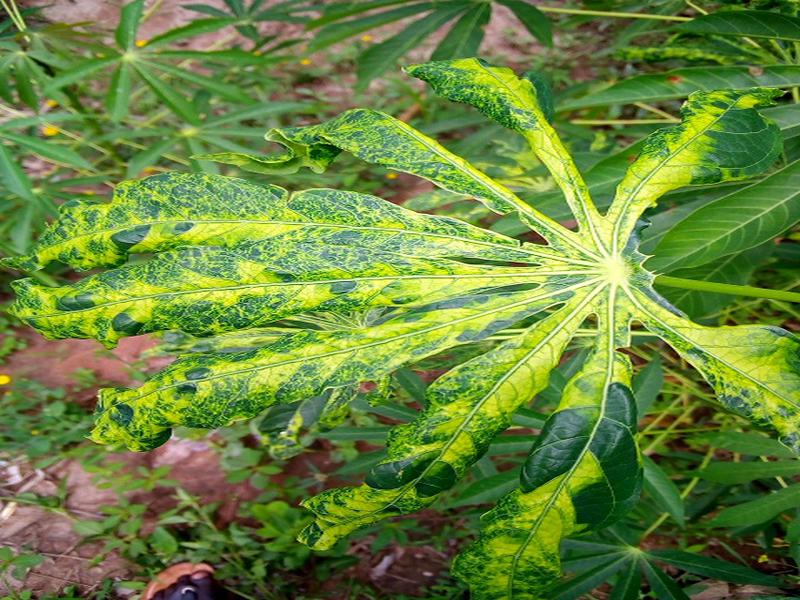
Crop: cassava
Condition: mosaic_disease